Hymns Ancient and Modern

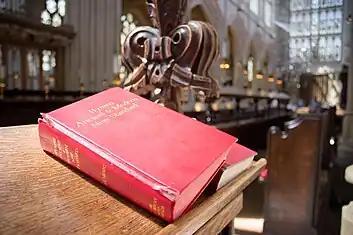
The New Standard Edition on a stall in Bath Abbey.

In 1950 the "revised edition" was published, with G. H. Knight and J. Dykes Bower having both edited since the death of Nicholson. Many hymns were weeded out from the 1950 edition as the editors wished to make space for more recent compositions and to thin out the over-supplemented previous versions. Bower was organist at St. Paul's Cathedral, whilst Knight held the same post at Canterbury.